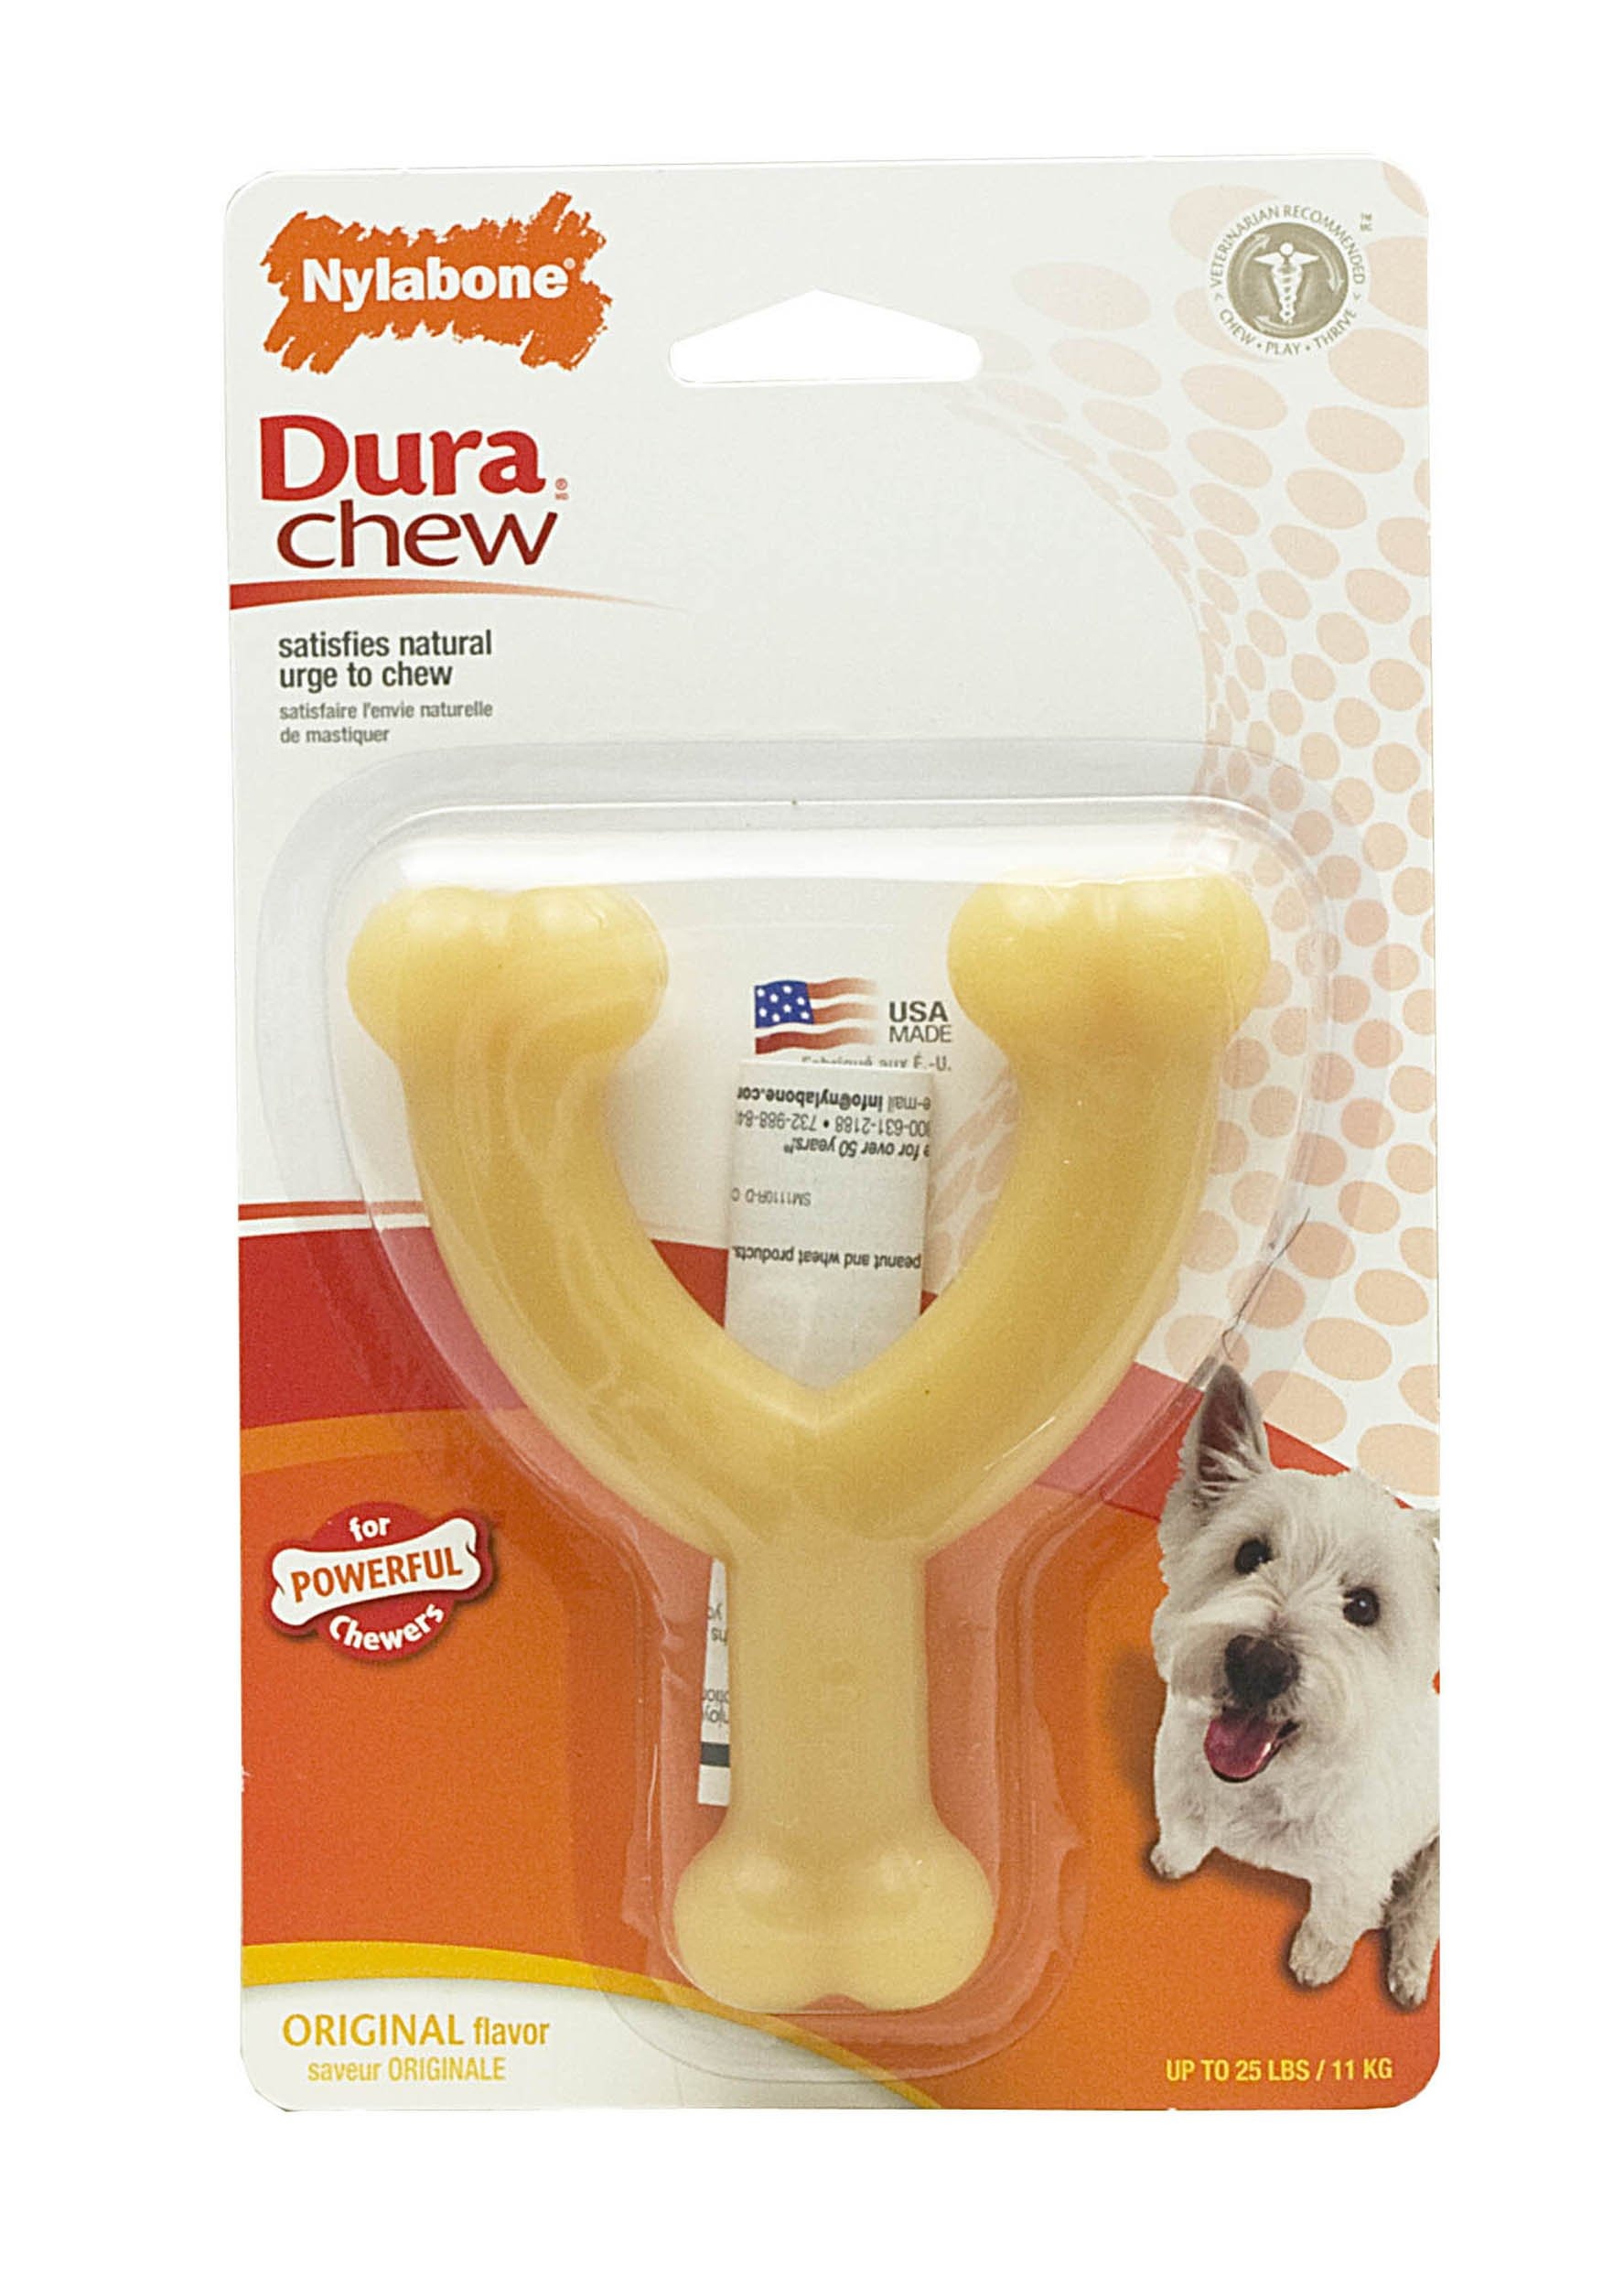
Item Name: Nylabone Dura Chew Regular Wishbone Dog Chew Toy, Original
Bullet Point 1: Durachew toys are made to be long lasting for powerful chewers
Bullet Point 2: Bristles raised during chewing help clean teeth and control plaque and tartar
Bullet Point 3: Provides long-lasting entertainment; fights boredom
Bullet Point 4: Satisfies your dog's natural urge to chew
Value: 1.0
Unit: Count

Price: 8.3